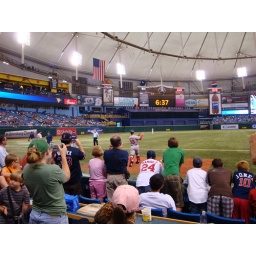
kids sitting in our seats before the game waiting for autographs. Varitek is warming up in front of them